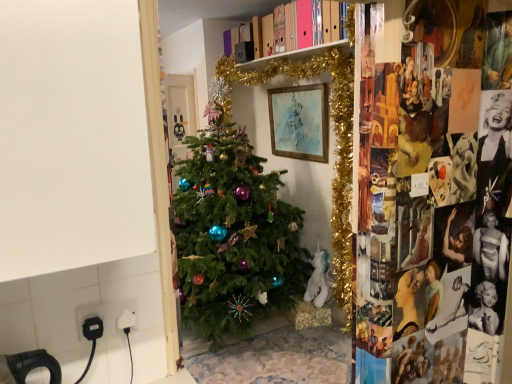
Question: Locate electric outlet lying on the left of watercolor paper painting at center. Your answer should be formatted as a tuple, i.e. [(x, y)], where the tuple contains the x and y coordinates of a point satisfying the conditions above.
Answer: [(0.246, 0.818)]